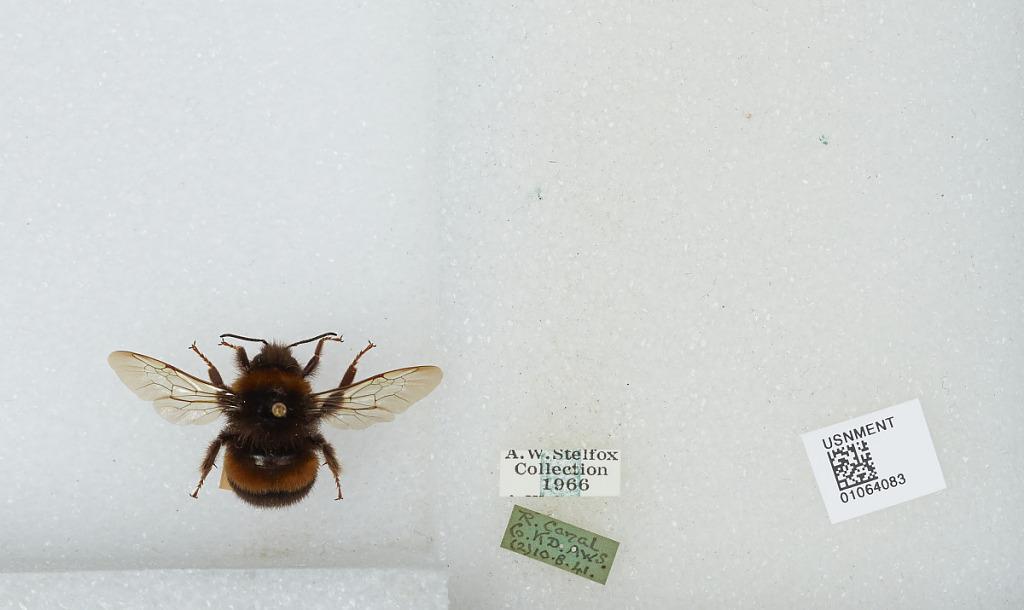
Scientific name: Bombus sp.
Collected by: A. Stelfox
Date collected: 1941-8-10
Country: Ireland
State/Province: Kildare
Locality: Royal Canal
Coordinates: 53.3742, -6.5294